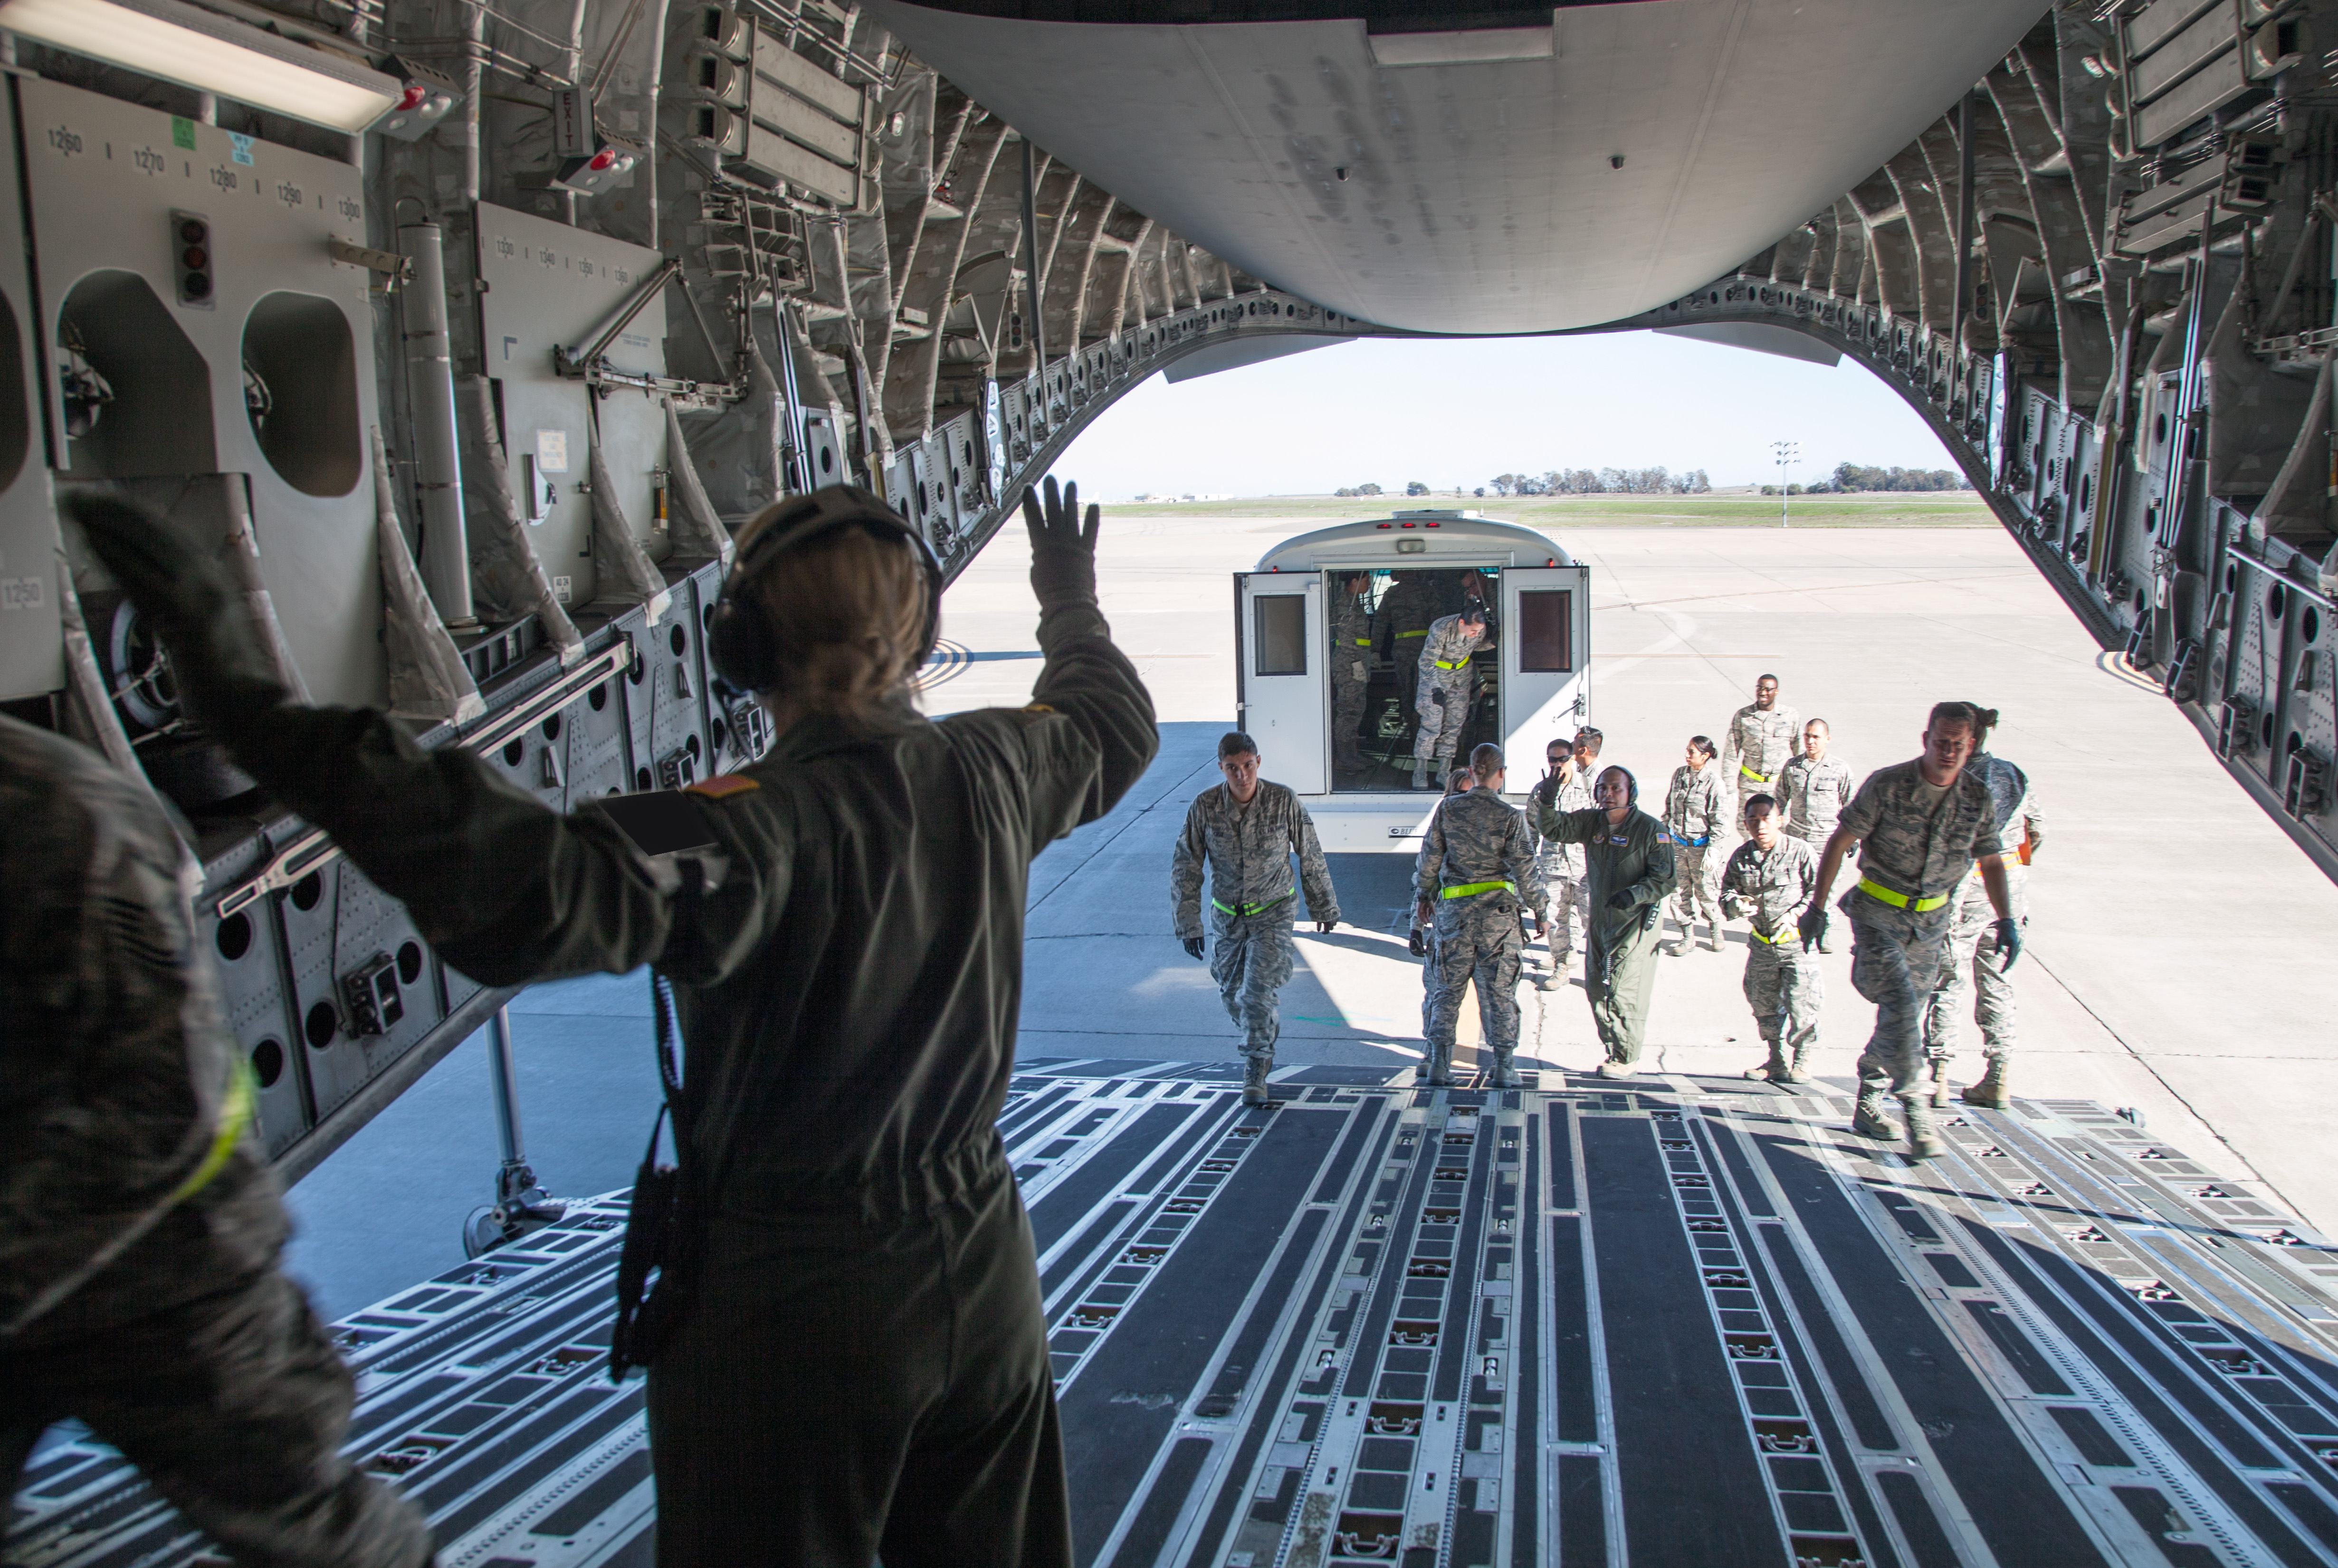
transport, vehicle, public transport, crew, c17globemasteriii, 140223fkz812161